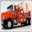
Label: truck